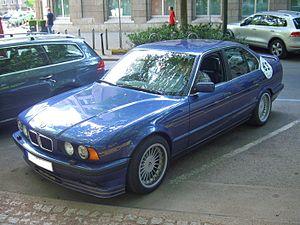
Alpina Burkard Bovensiepen GmbH & Co. KG est un constructeur automobile allemand spécialisé dans les segments haut de gamme et sportif dont les modèles, produits en petite série, sont basés sur ceux de BMW.
L'Alpina B10 Bi-Turbo est une berline de sport produite par Alpina entre 1989 et 1994. Cette grande routière est basée sur la BMW Série 5 E34.